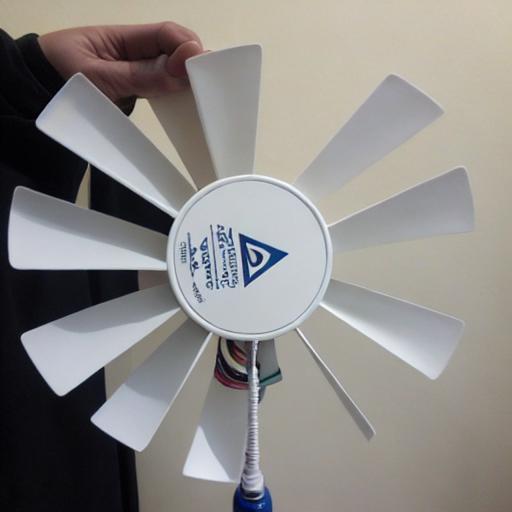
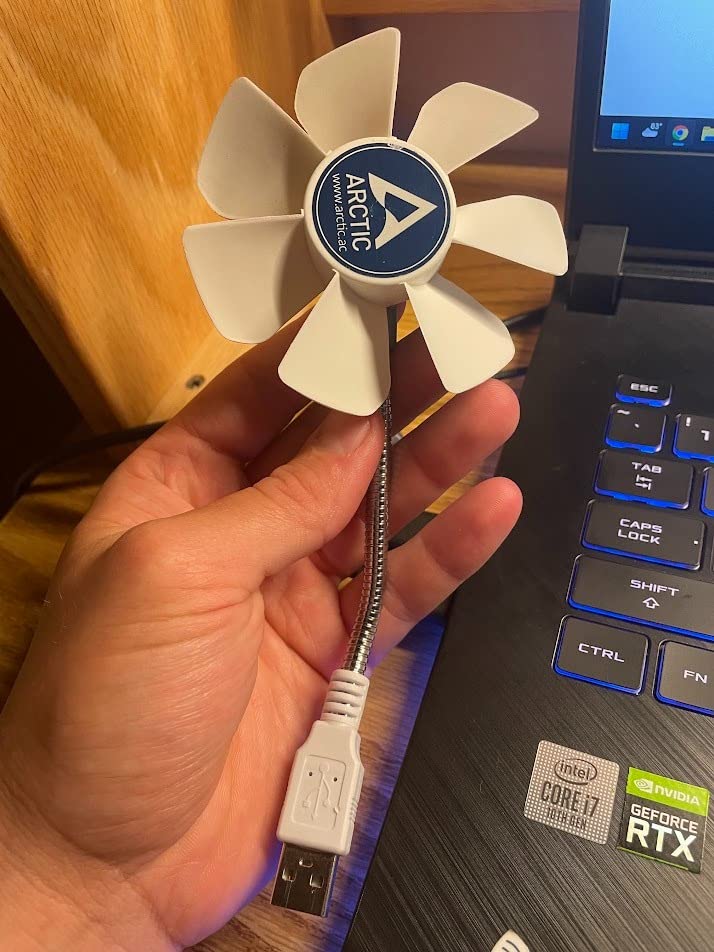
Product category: fan
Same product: no